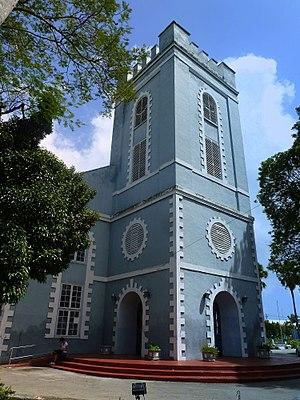
La Barbade est un micro-État insulaire situé en mer des Caraïbes à proximité de la limite de celle-ci avec l'océan Atlantique. Pendant plus de trois siècles, la Barbade a été sous domination britannique et le souverain du Royaume-Uni est encore le chef de l'État. Cependant elle est indépendante depuis le 30 novembre 1966, en qualité de Royaume du Commonwealth. Située à environ 13° nord de l'équateur et 59° ouest du méridien de Greenwich, la Barbade fait partie des Petites Antilles. Les îles les plus proches sont les îles de Saint-Vincent-et-les-Grenadines et Sainte-Lucie, à l'ouest. Au sud, se trouve Trinité-et-Tobago — avec qui la Barbade partage désormais une frontière maritime fixe et officielle — et la côte sud-américaine. La superficie totale de la Barbade est d'environ 430 kilomètres carrés ; sa densité est la plus élevée d'Amérique. Son altitude est assez basse, les pics les plus élevés étant à l'intérieur du pays. Le point le plus élevé de la Barbade est le mont Hillaby dans la commune de Saint Andrew. La structure géologique de la Barbade n'est pas d'origine volcanique.